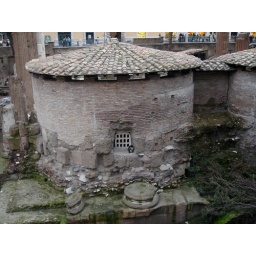
cat in window of ruins